Battle of Ridgeway

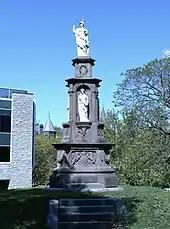
The Canadian Volunteer Monument in Queen's Park, Toronto, honouring volunteers of the Canadian Militia.

Some of the Canadians were particularly bitter at what they saw as Booker's mismanagement of the battle and believed that had he not given the order to withdraw they would have won the day. In fact, the Canadians were only fighting the Fenian advance units, who were steadily luring the Canadians forward towards the main Fenian force, which was waiting for them on the high ground north of Bertie Road. Had the Canadians not retreated, short on ammunition and inexperienced, they might have faced a heavier defeat by the Civil War veterans of the main Fenian army (which was so well-supplied with ammunition that they dumped thousands of rounds into Black Creek on the eve of the battle in order to lighten their load.) The Fenians were so experienced in handling their single-shot muzzle-loading weapons that it was wrongly reported that they were all armed with seven-shot Spencer repeating rifles. Fewer than half of the Canadians on the field had practised firing live rounds before the day of the battle and there had been no military conflict in Canada since the Rebellions of 1837–38.